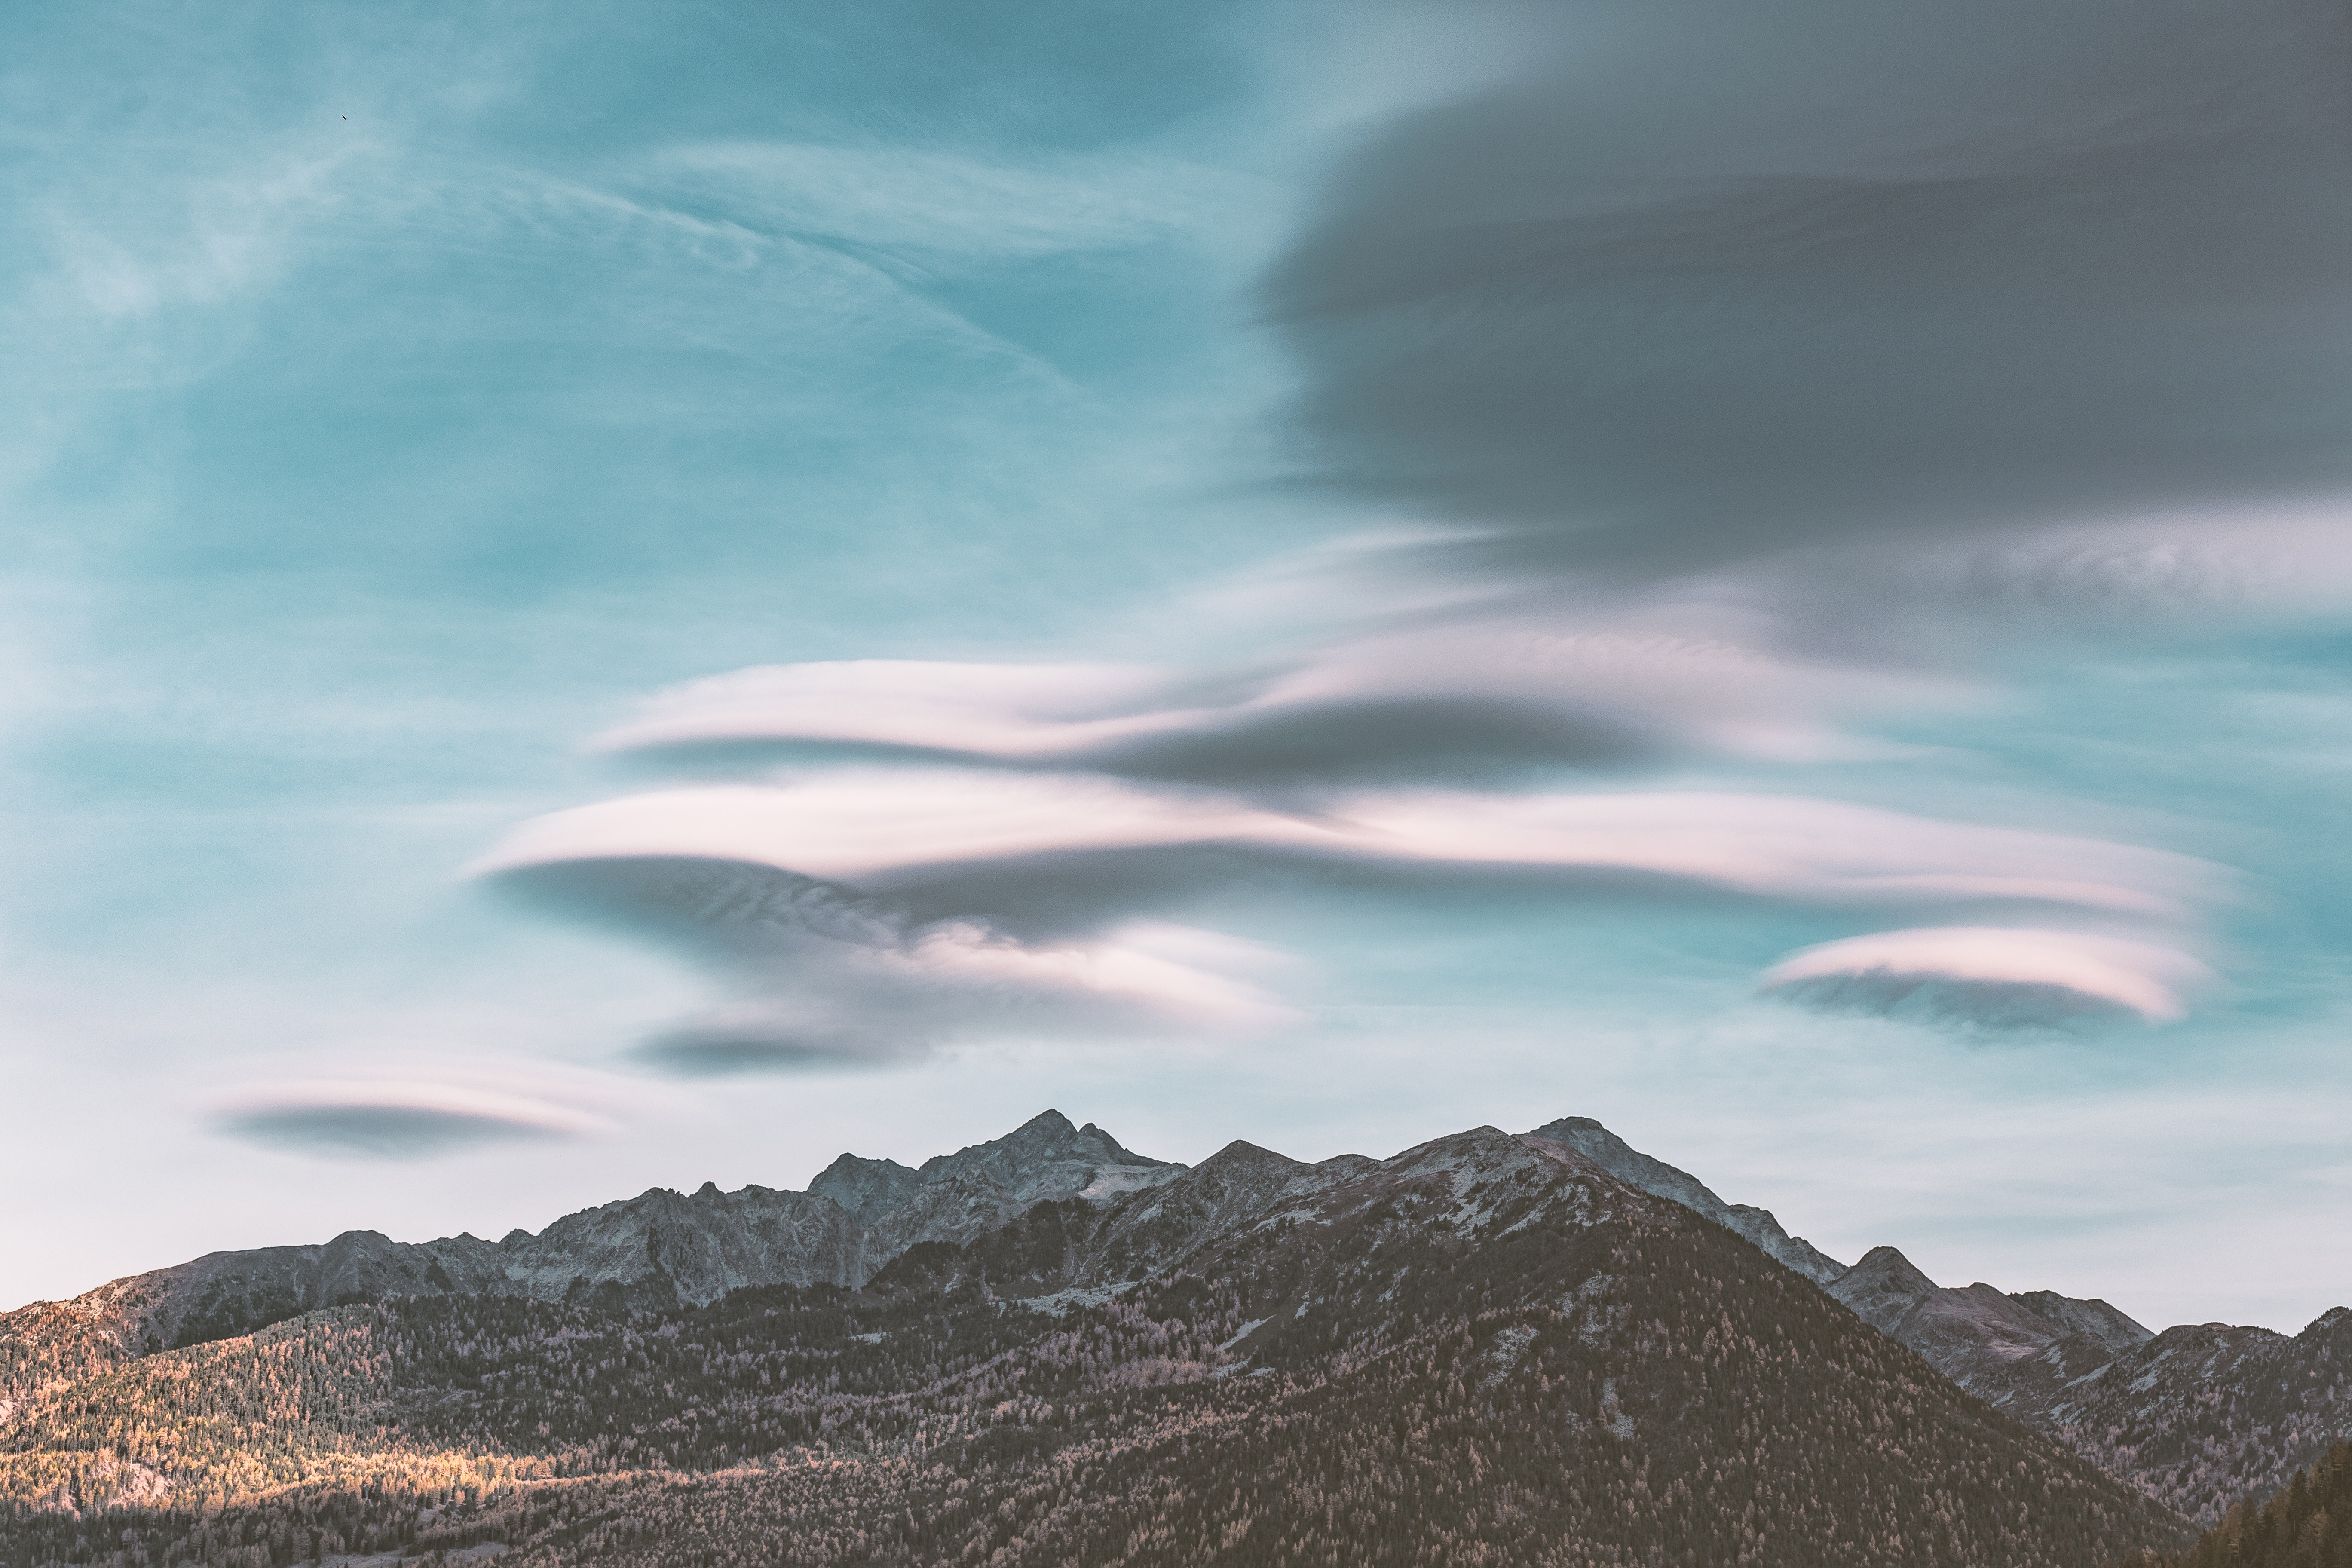
sky, cloud, nature, mountainous landforms, mountain, highland, blue, atmospheric phenomenon, natural landscape, atmosphere, ridge, mountain range, hill, horizon, tree, hill station, landscape, fell, cumulus, meteorological phenomenon, sunlight, summit, terrain, national park, massif, road, mount scenery, wind